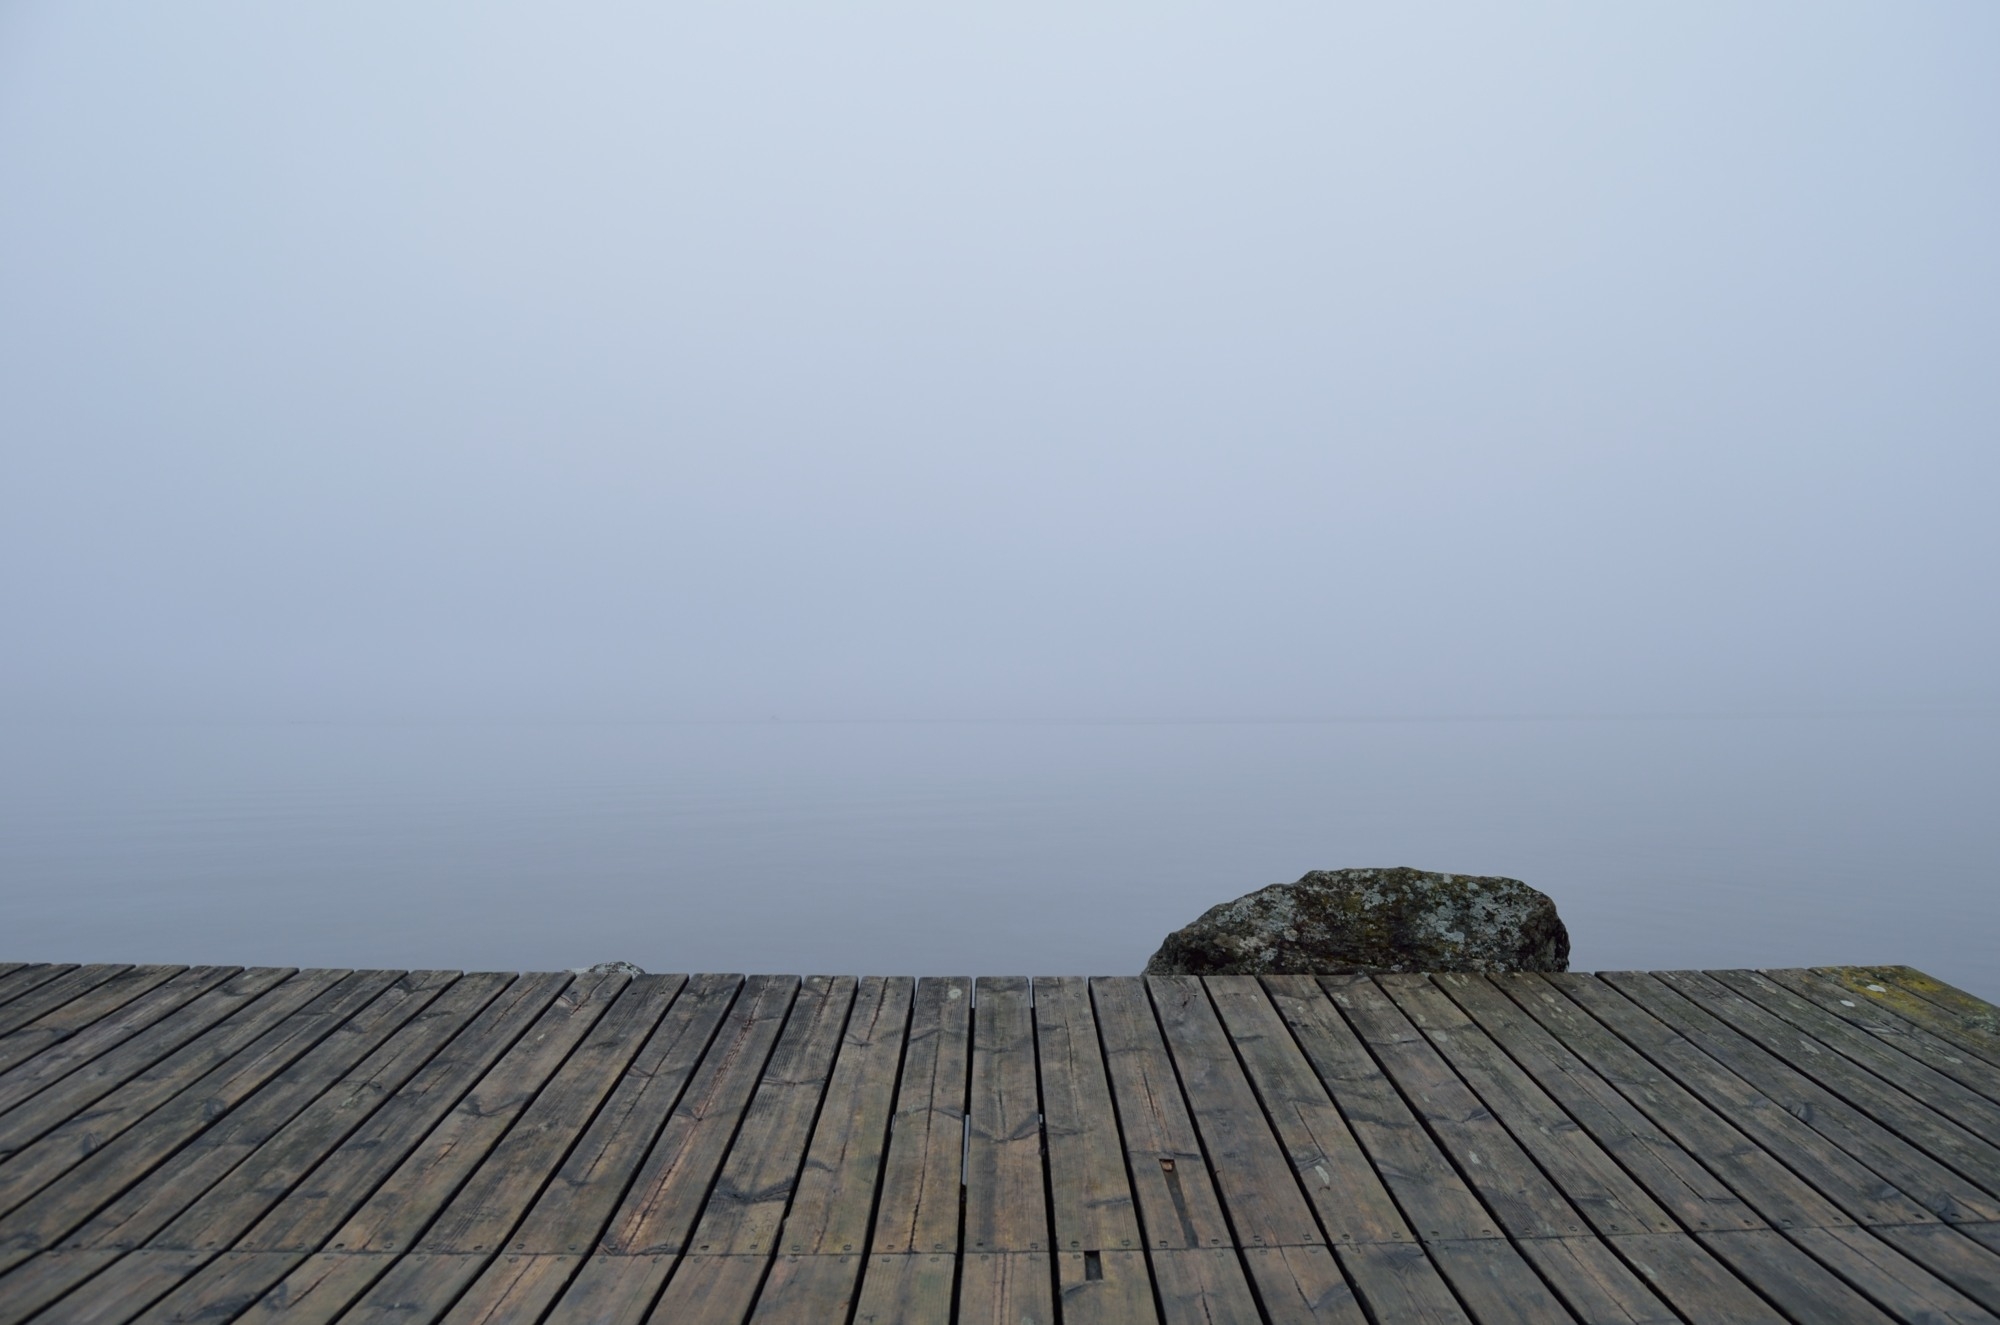
sea, coast, ocean, horizon, sky, wood, fog, morning, lake, pier, stone, weather, jetty, pontoon, atmospheric phenomenon, public domain images, landing stage